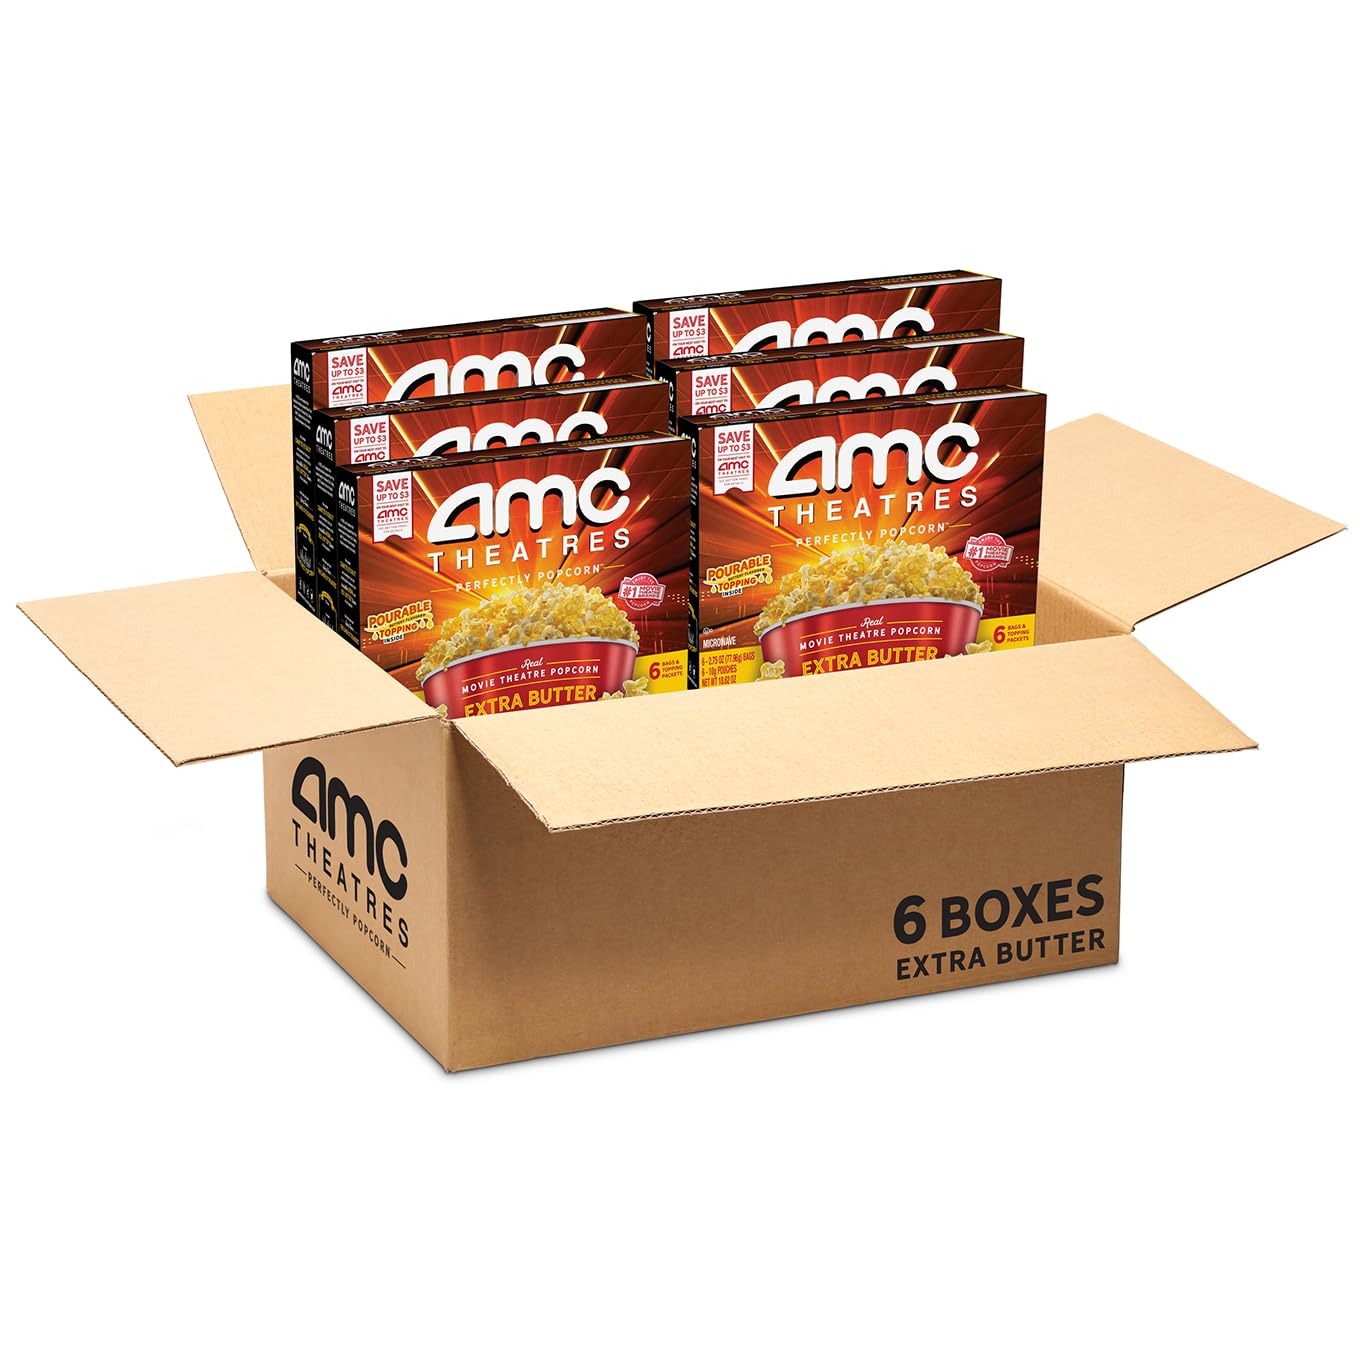
Item Name: AMC Theatres Microwave Popcorn, Extra Butter, 2.75 oz (6 Boxes, 36 Count)
Bullet Point 1: Contains 6 boxes (36 individual 2.75 oz. pouches) of AMC Theatres Microwave Popcorn, Extra Butter
Bullet Point 2: The ultimate at-home indulgence with bold movie theatre butter flavor
Bullet Point 3: Also includes (36) 10g buttery topping packets
Bullet Point 4: Bring Home the Flavor of the Movies and get popping for all your snacking needs
Bullet Point 5: Made from natural sources, 0 grams trans fat, 100 percent whole grain and gluten-free
Bullet Point 6: 40 calories per cup of popped corn
Product Description: Butter lovers, make movie nights at home feel more magical for your cast and crew with a case of AMC Theatres Microwave Popcorn, Extra Butter. Inspired by the rich, buttery taste and irresistible aroma of the famous AMC Theatres Perfectly Popcorn recipe, this extra indulgent microwave popcorn delivers bold buttery flavor and includes a topping packet so you can drizzle even more buttery taste into each bite. We select the best kernels which pop bigger, eat more tender and leave fewer unpopped kernels in the bag. Now you can enjoy (36) individual pouches of real movie theatre popcorn for all your occasions at home or wherever you go!
Value: 6.0
Unit: Ounce

Price: 29.88